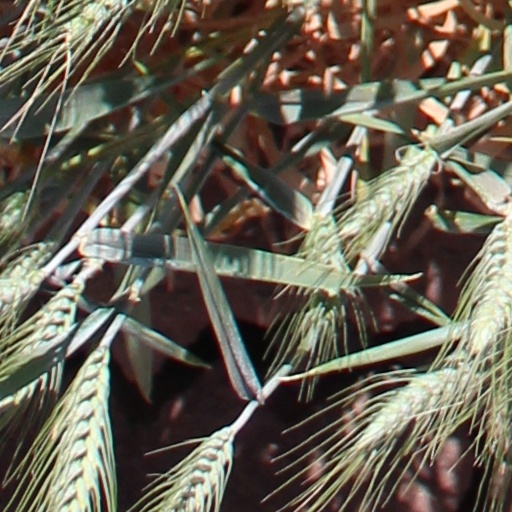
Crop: wheat